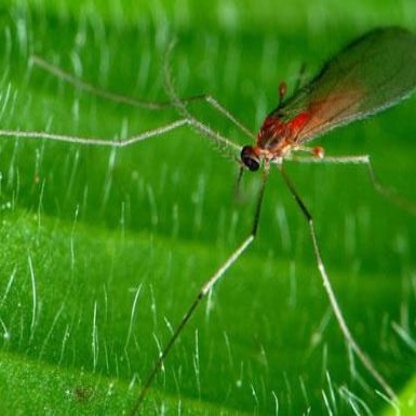
Nhãn: Sâu năn ( Muỗi hành )(Rice Gall Midge)